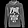
Label: Pullover